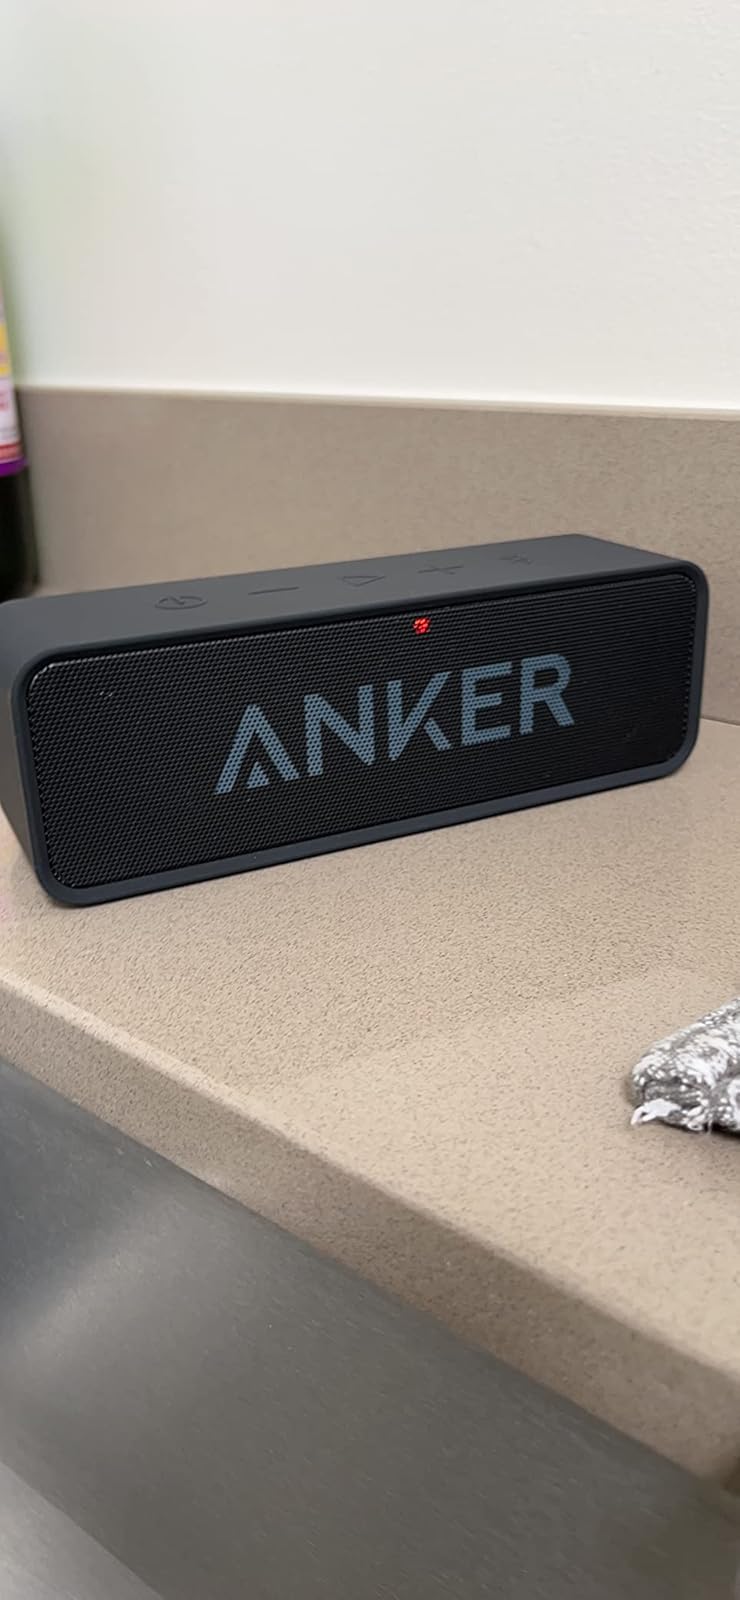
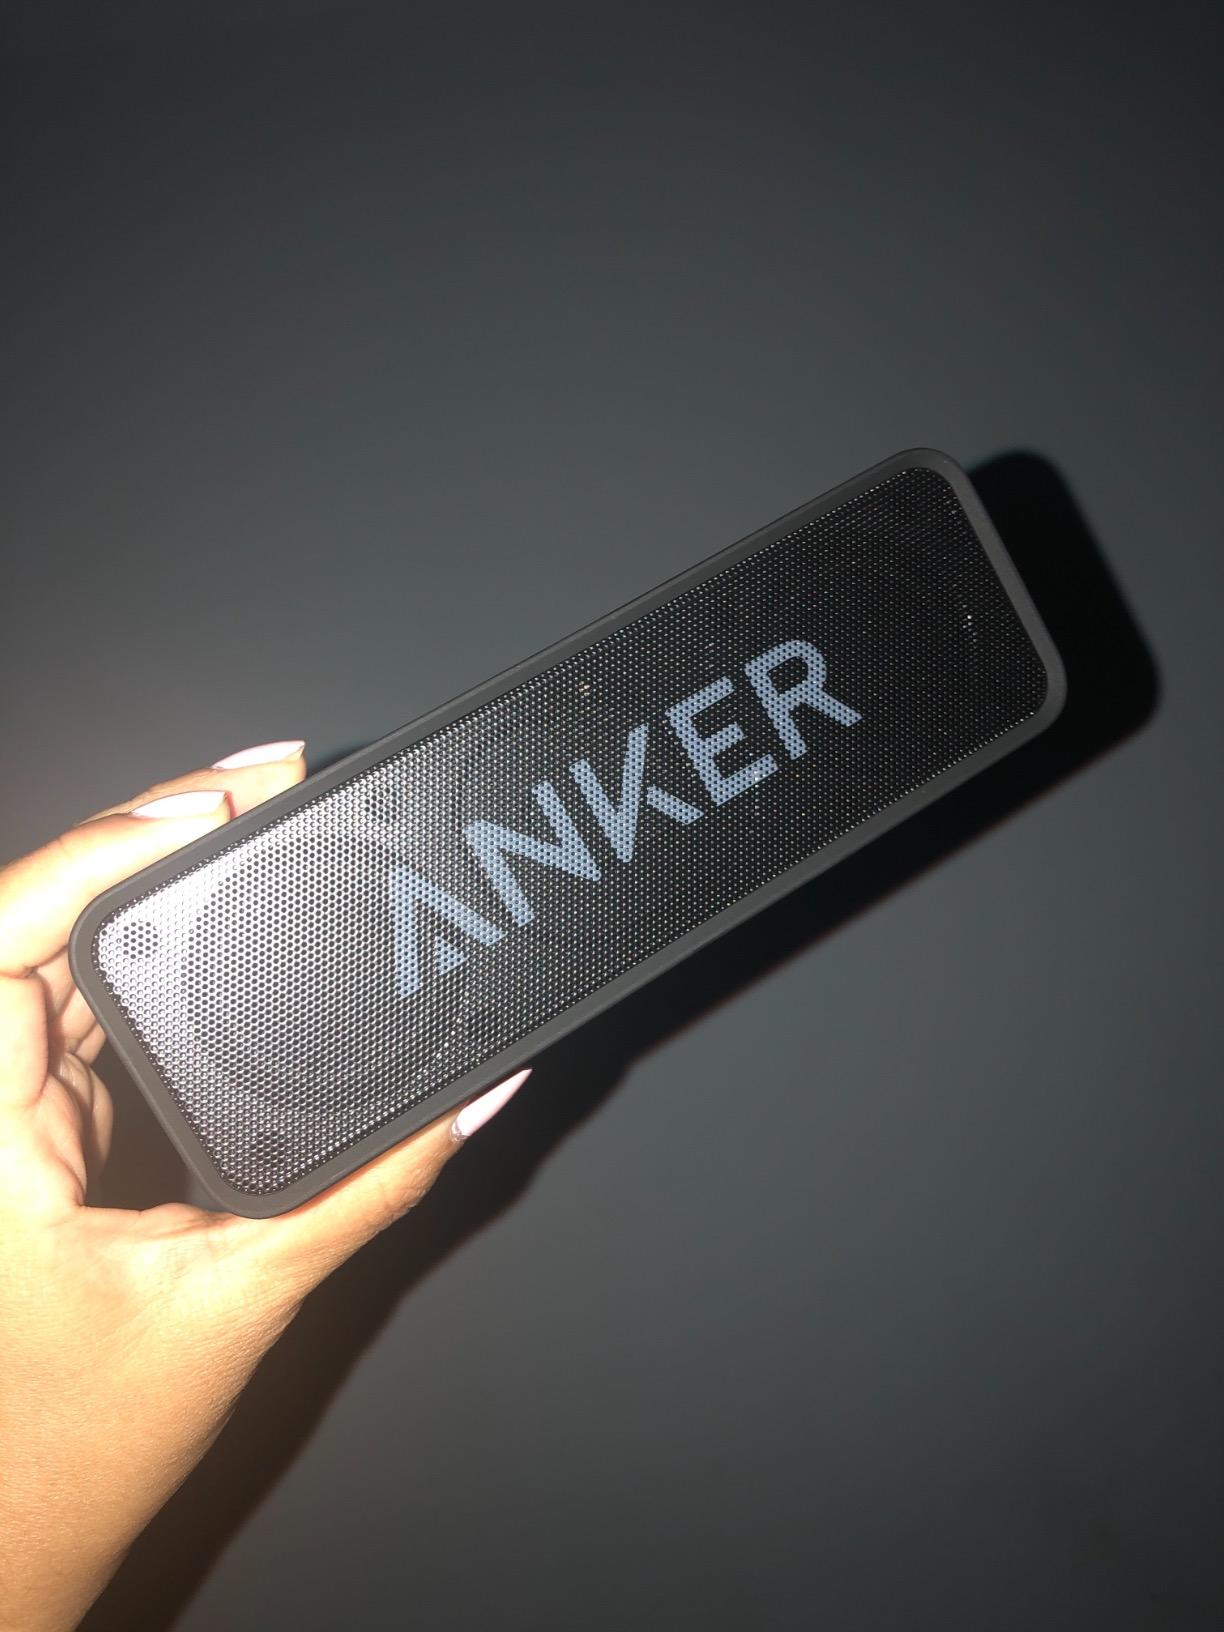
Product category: speaker
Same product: yes